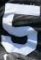
Number: 5